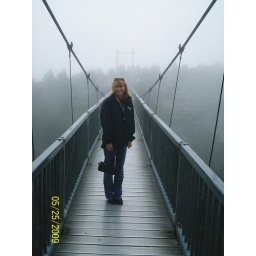
Though it was overcast, cloudy, rainy and standing in the clouds we still enjoyed it and had fun.